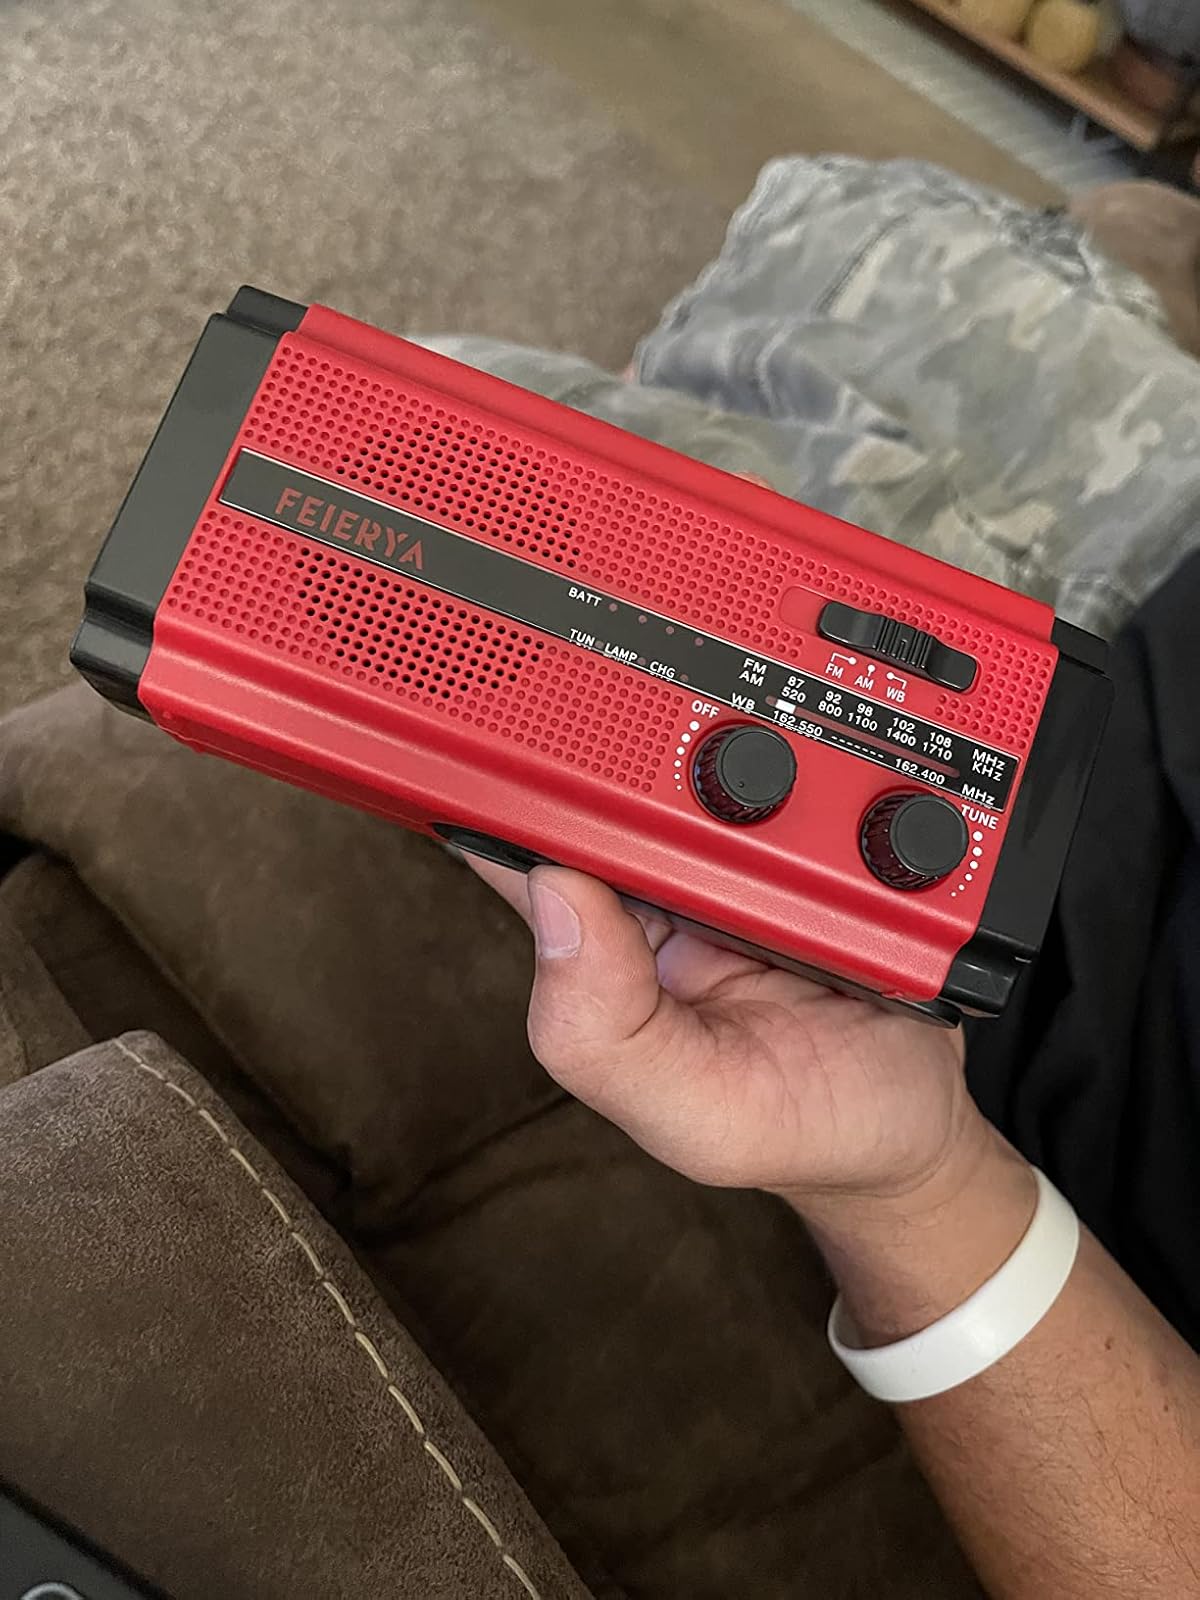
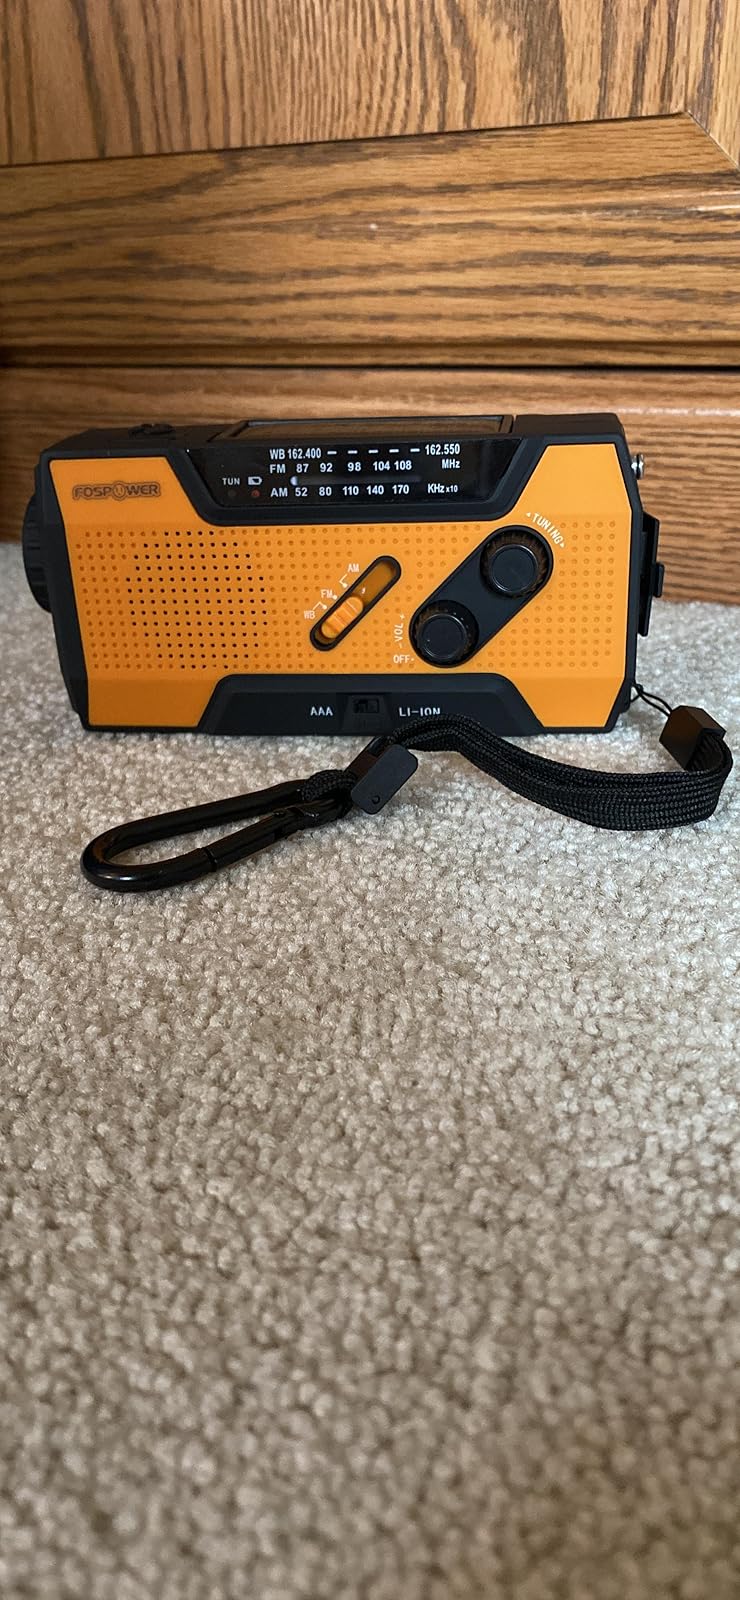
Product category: radio
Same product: no